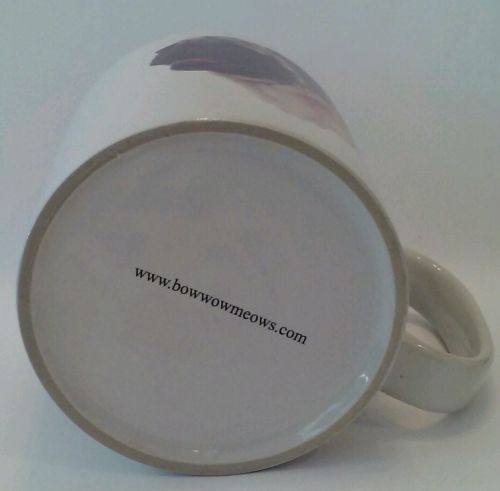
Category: mug